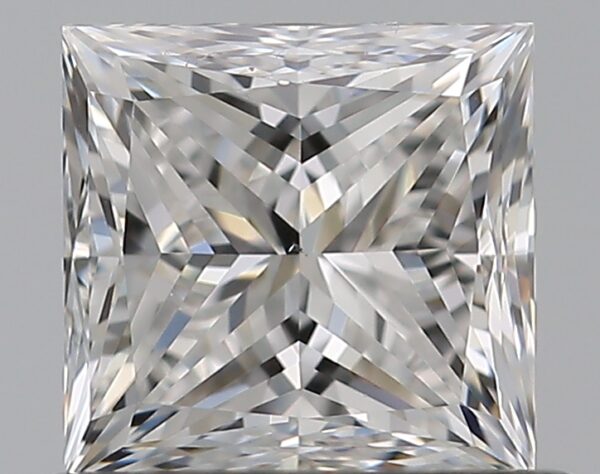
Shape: princess
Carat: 0.65
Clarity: VS1
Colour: F
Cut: VG
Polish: EX
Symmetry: VG
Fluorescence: N
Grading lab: GIA
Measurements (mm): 4.67 x 4.54 x 3.4